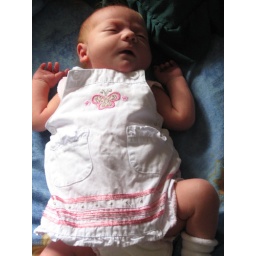
Amethyst wearing a pretty dress with a butterfly! She is officially the cutest little girl in the history of the world!